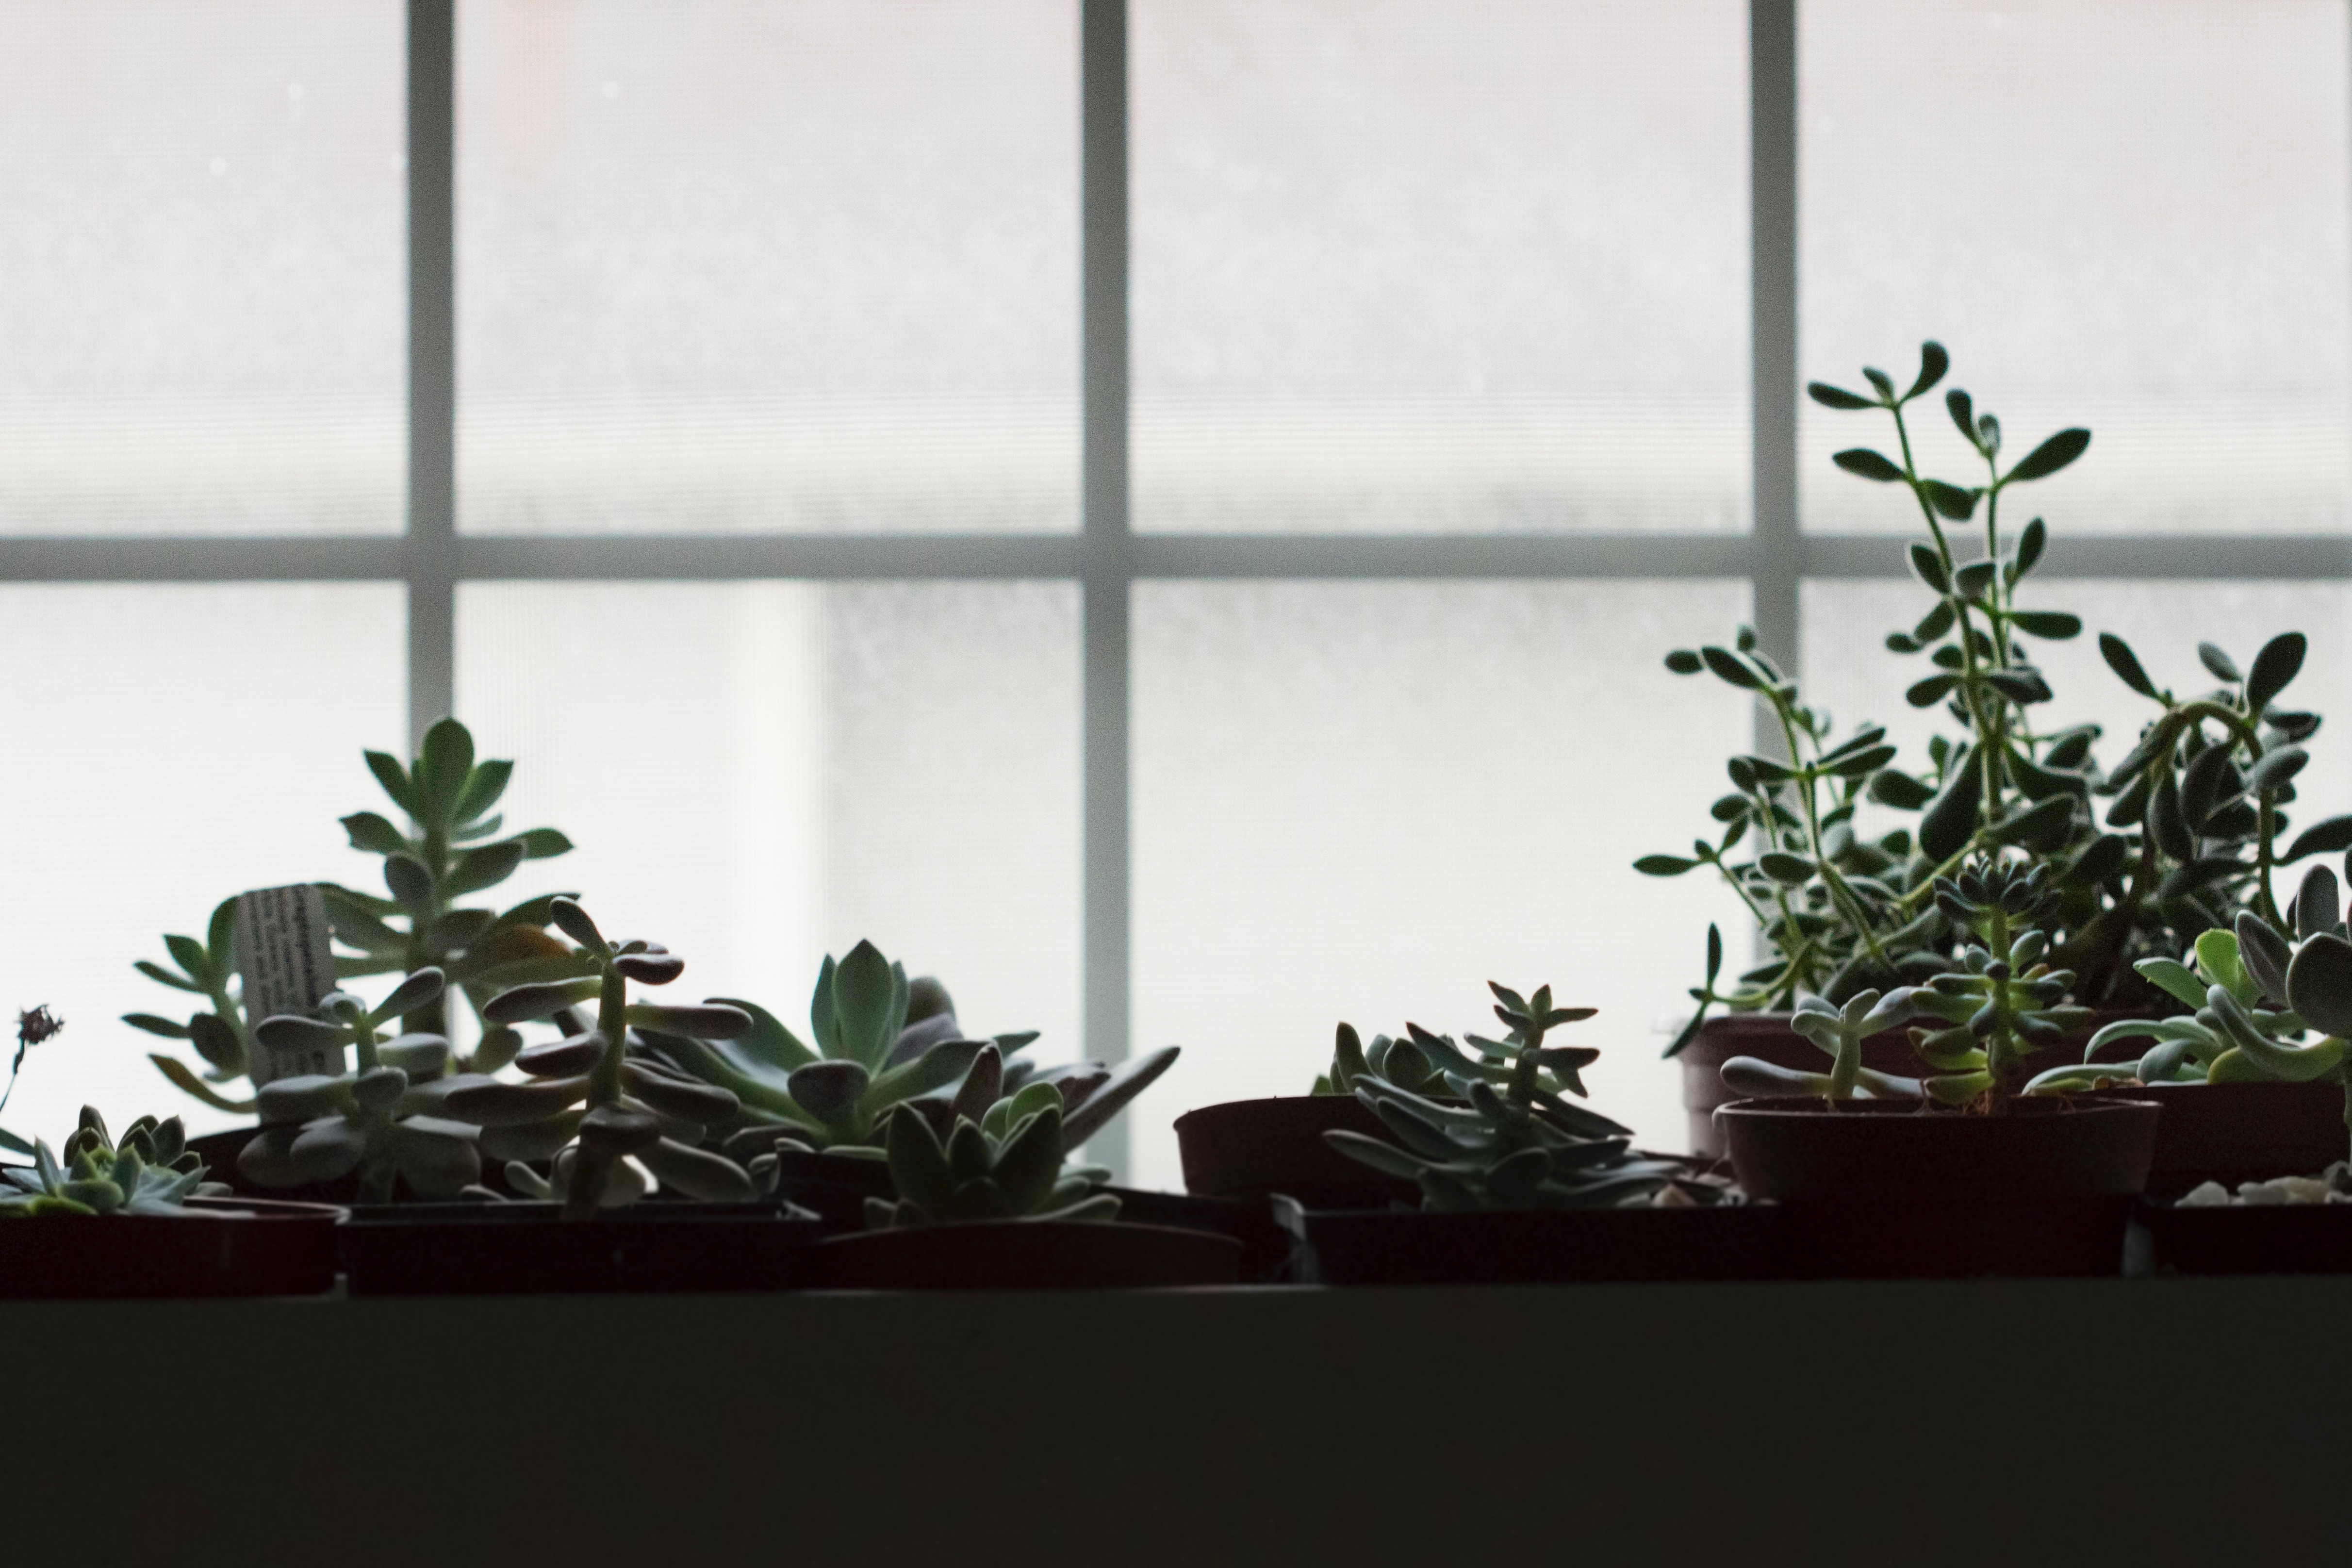
branch, plant, flower, window, green, botany, flora, houseplant, interior design, design, floristry, bonsai, window covering